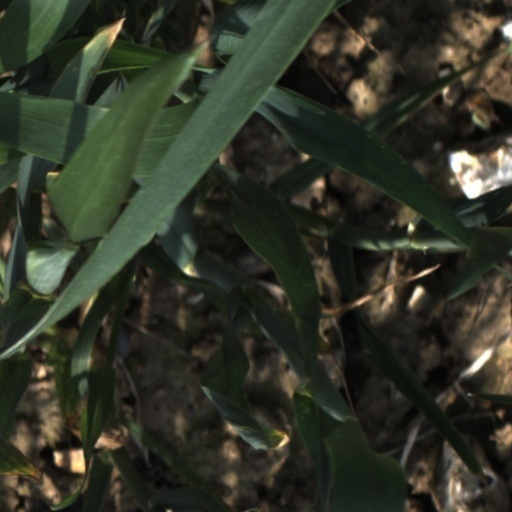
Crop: wheat